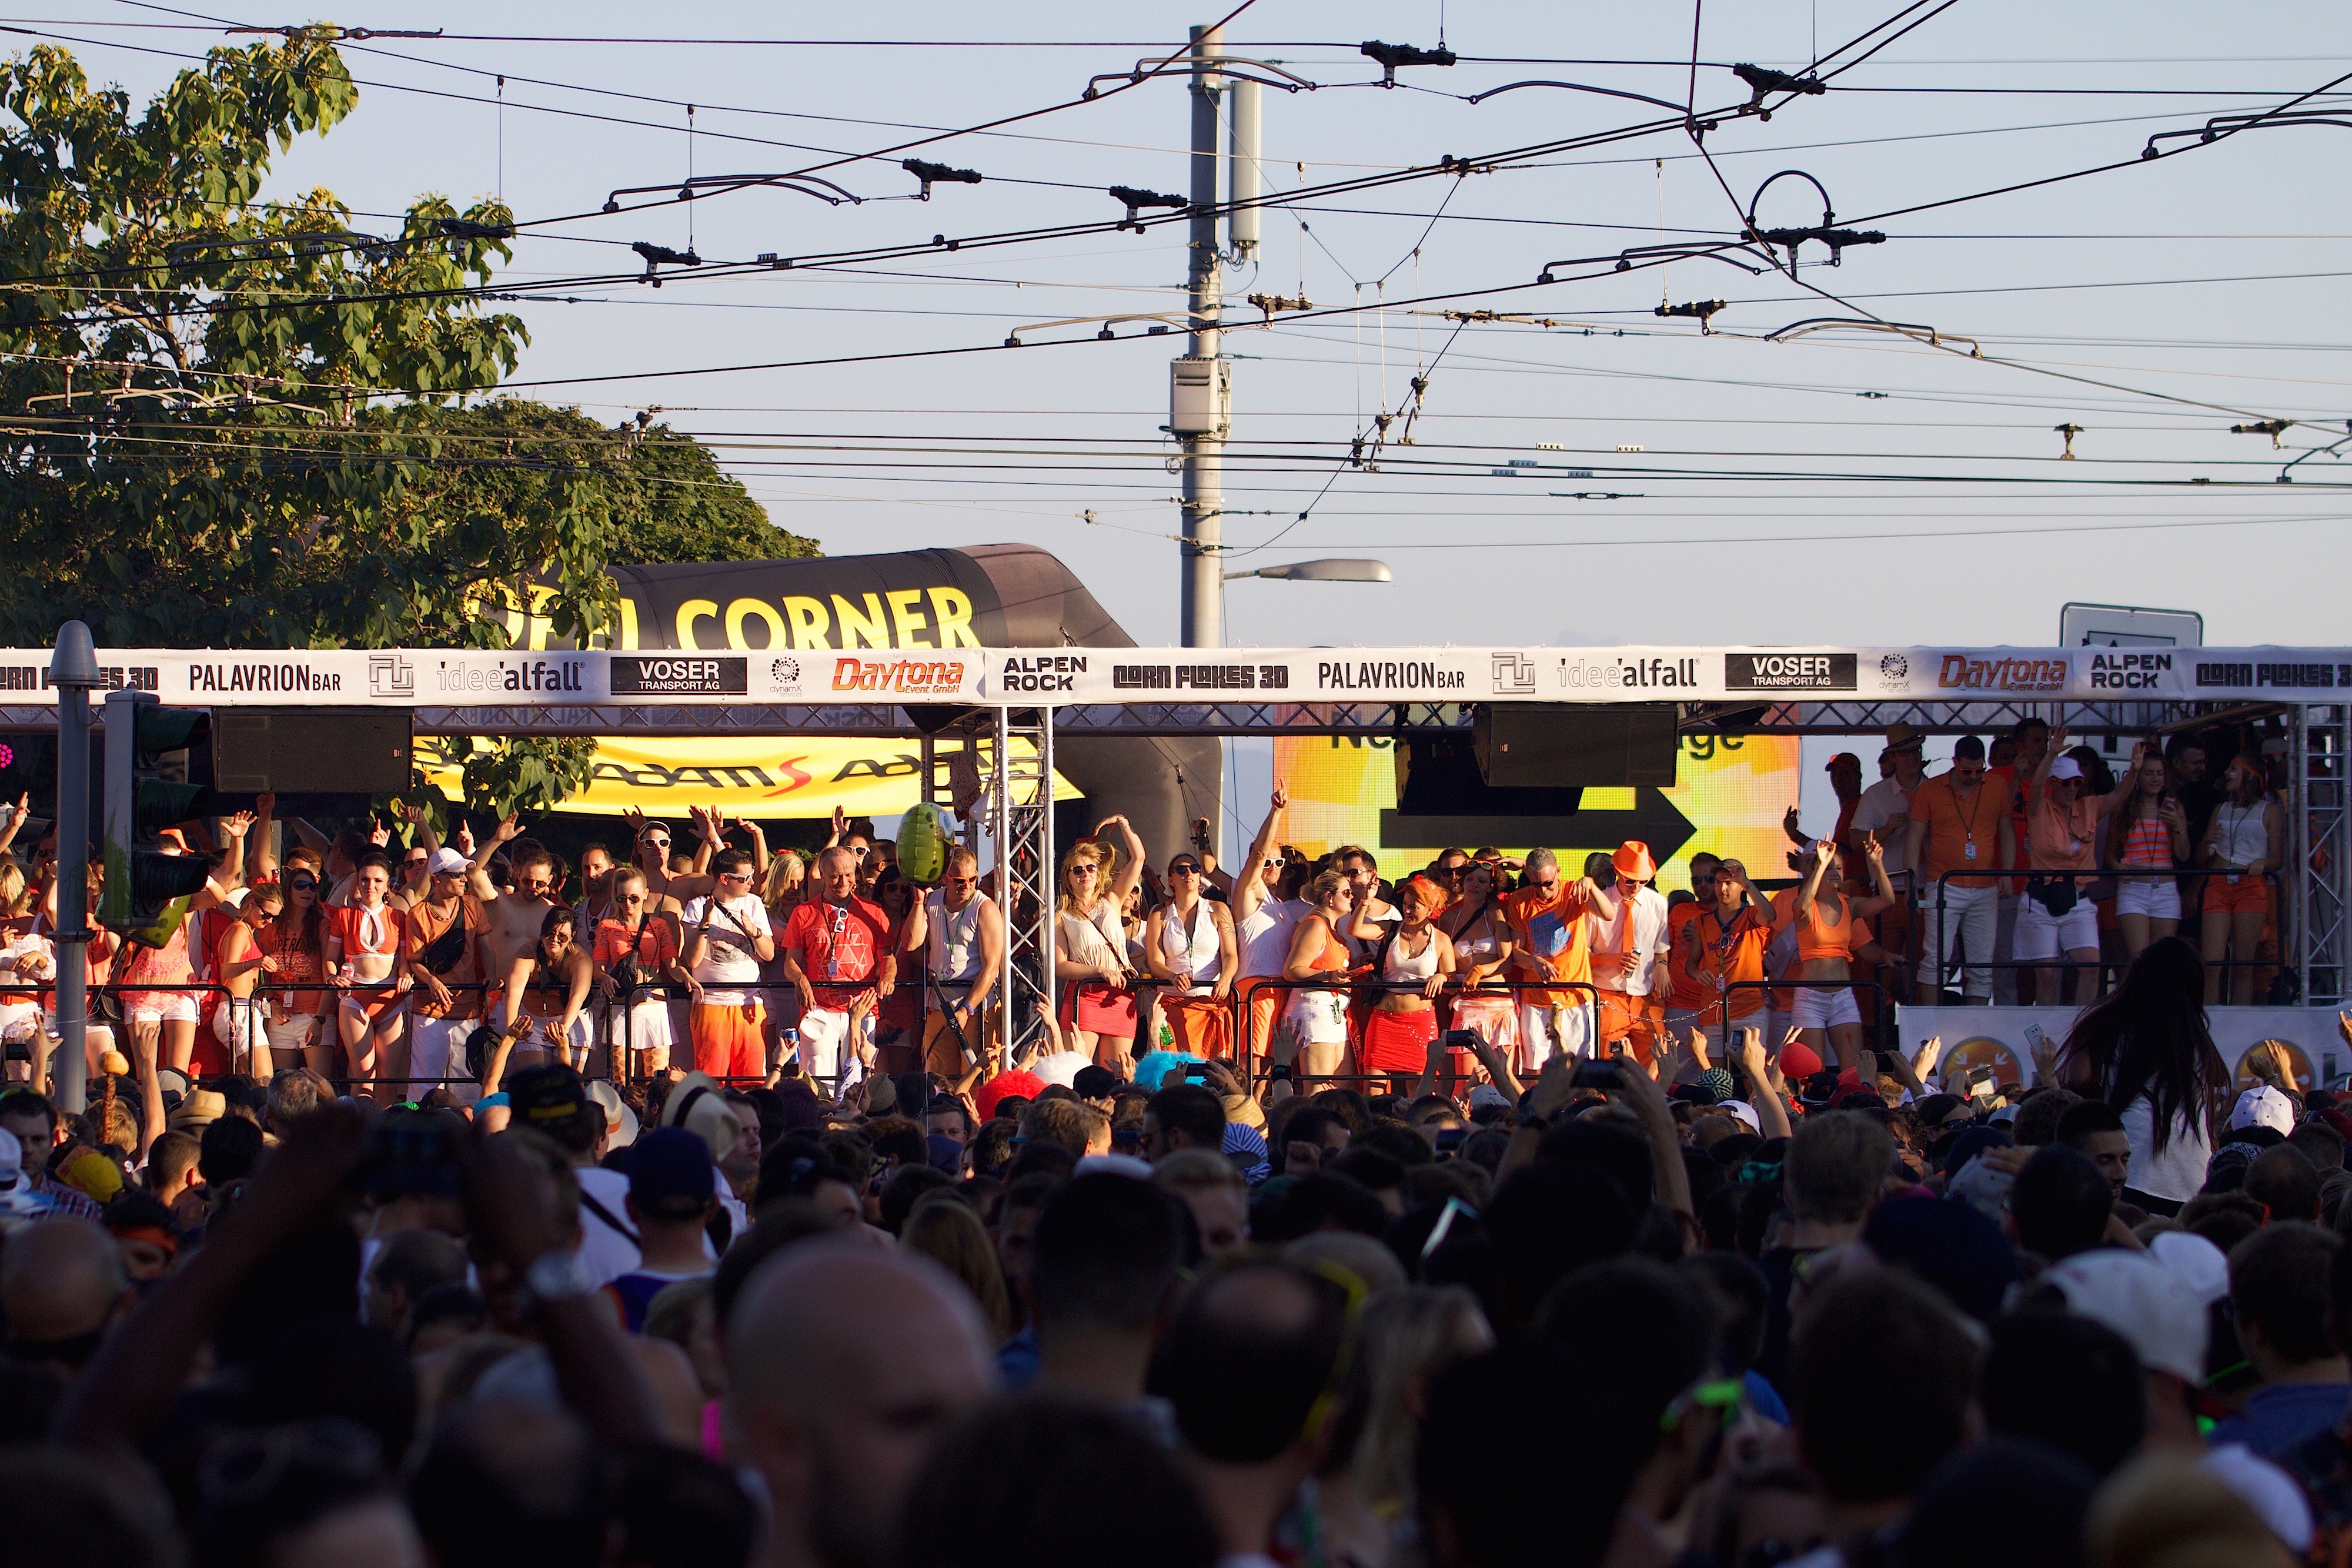
music, people, crowd, audience, dance, human, festival, demonstration, street parade, bandwagon